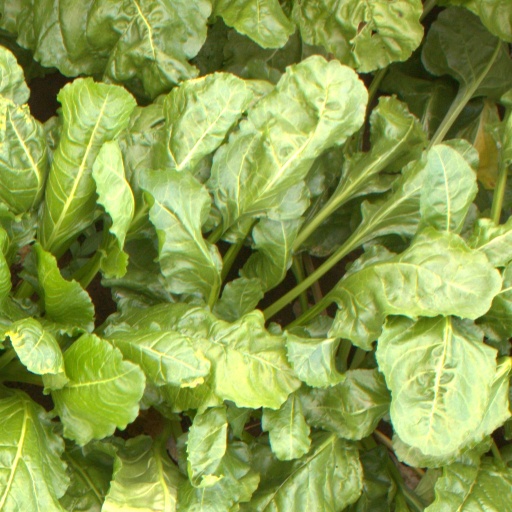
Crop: sugar beet